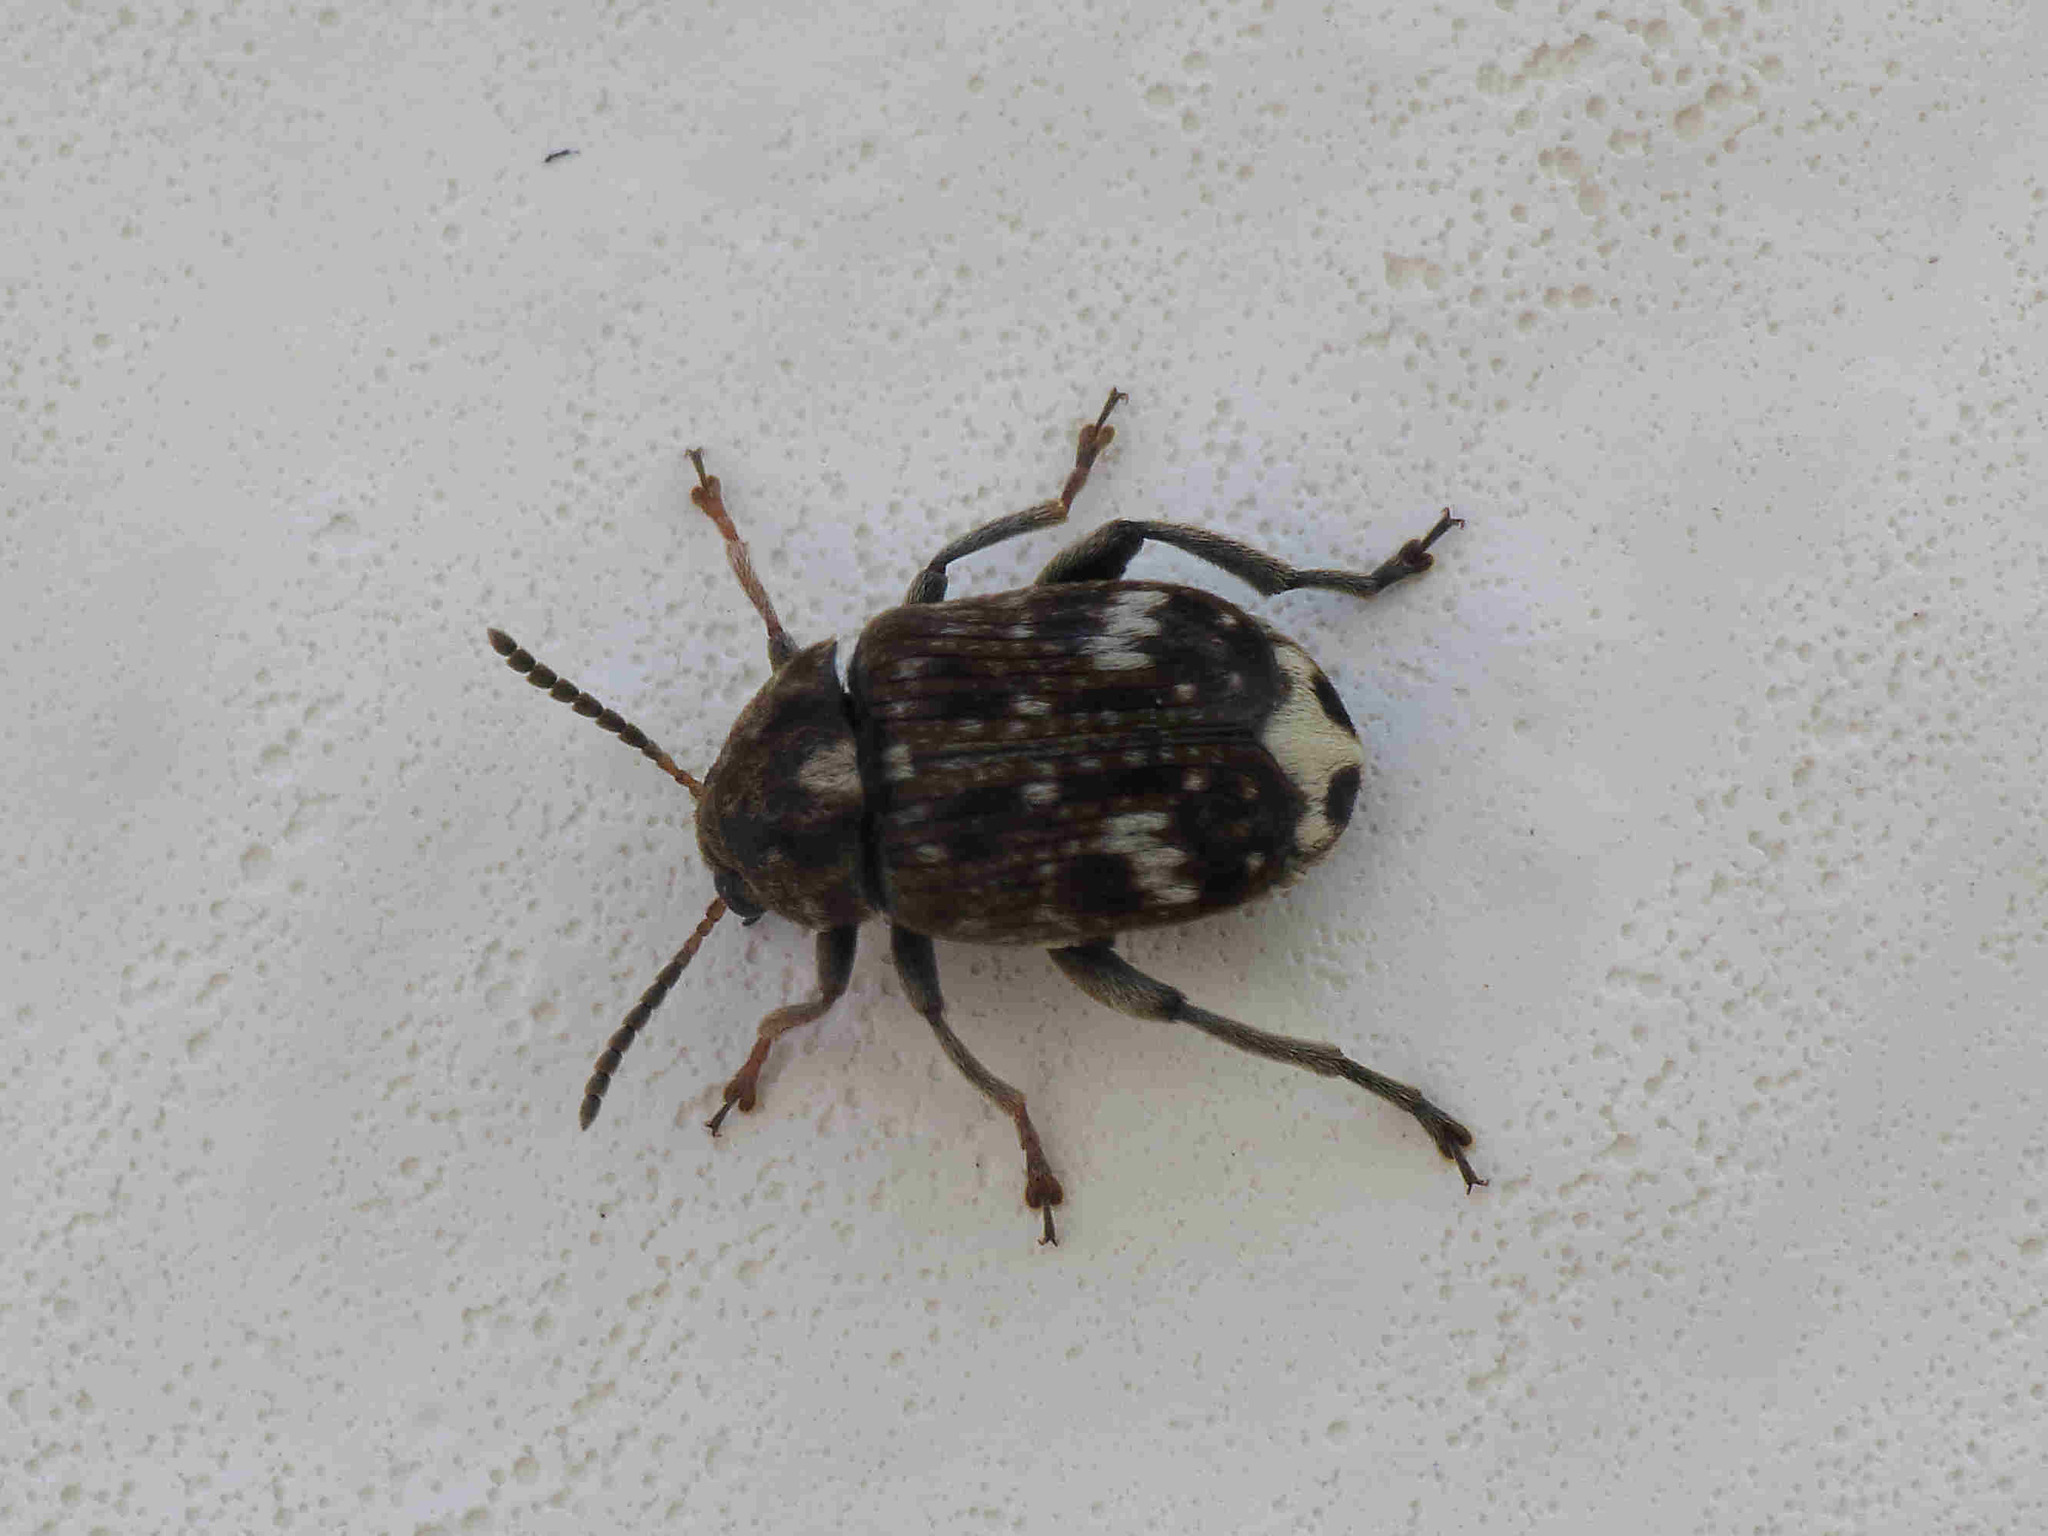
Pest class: pea_weevil